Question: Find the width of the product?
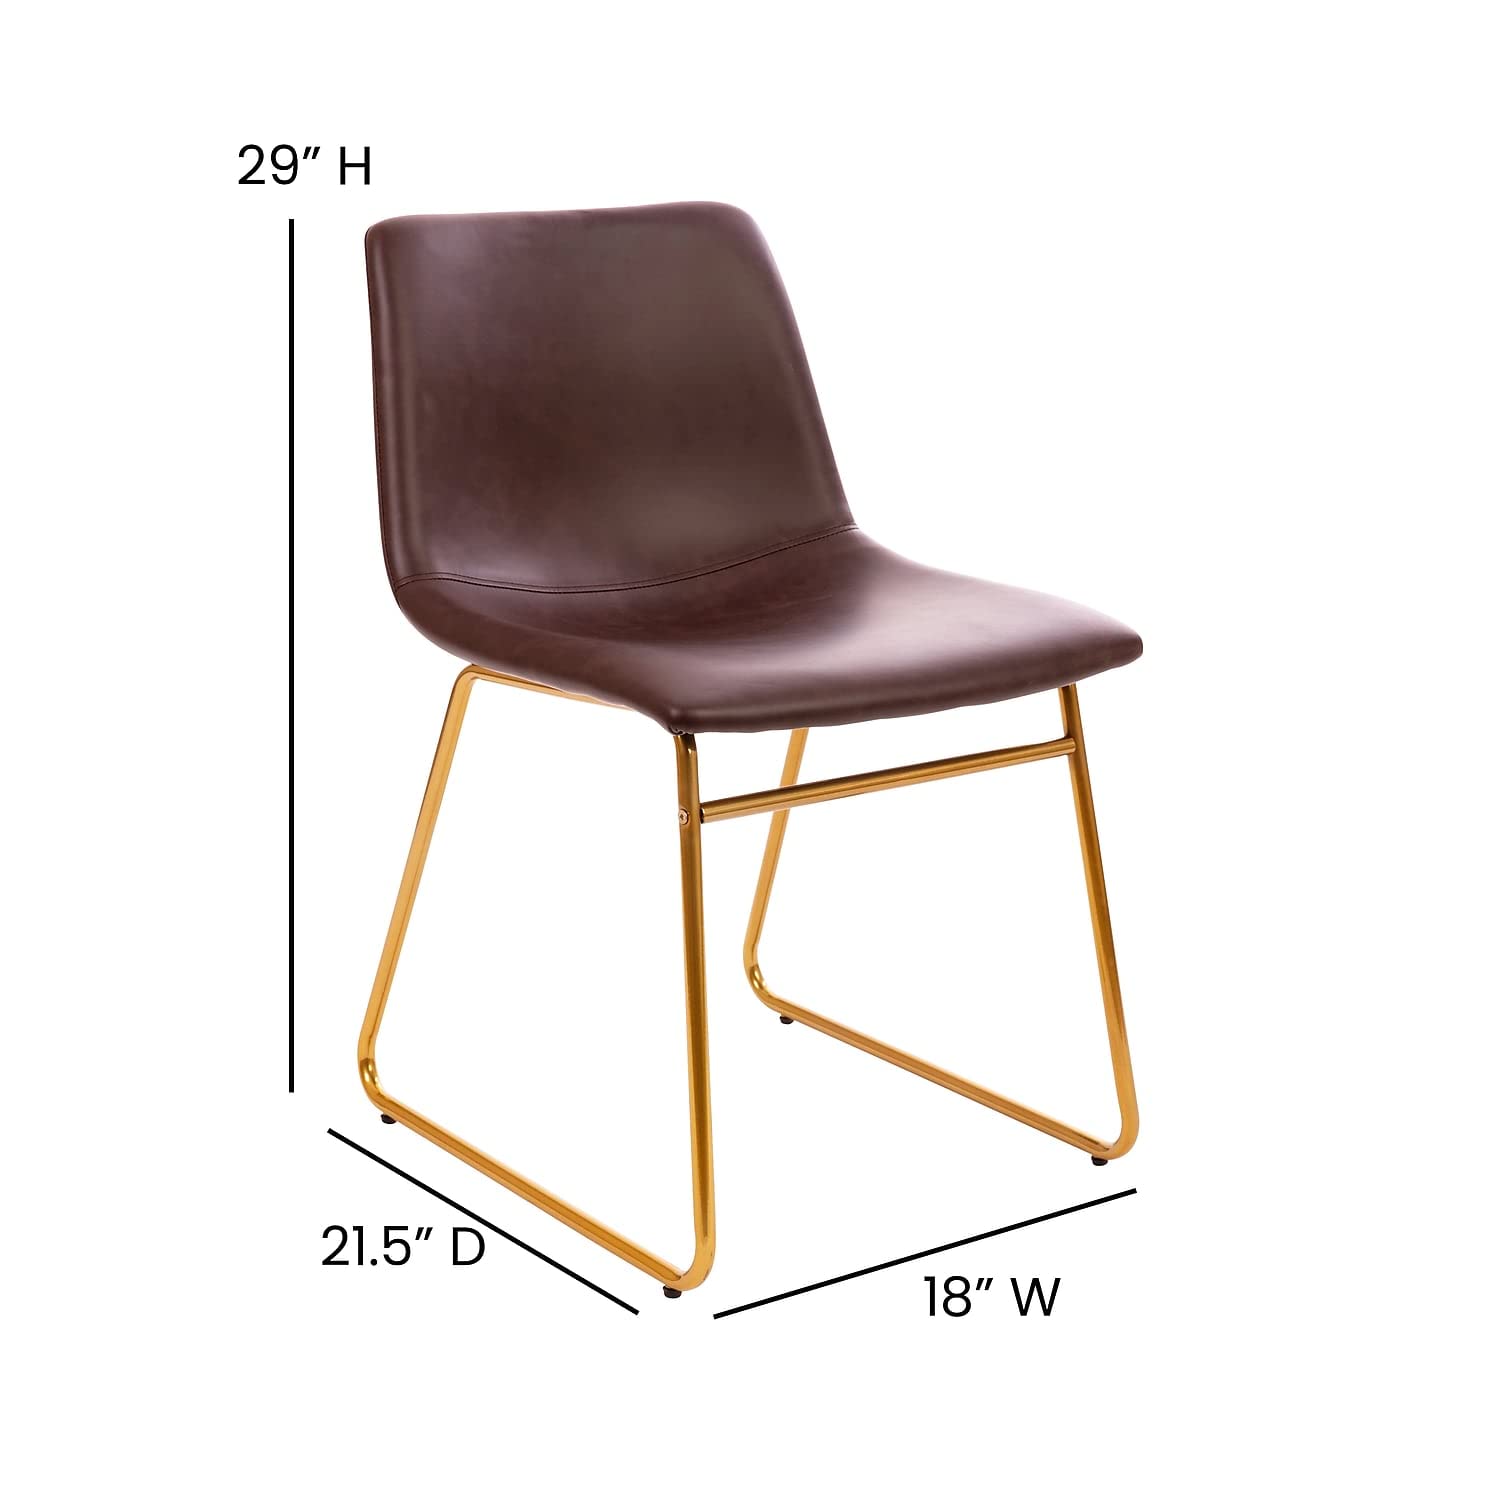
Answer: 18.0 inch